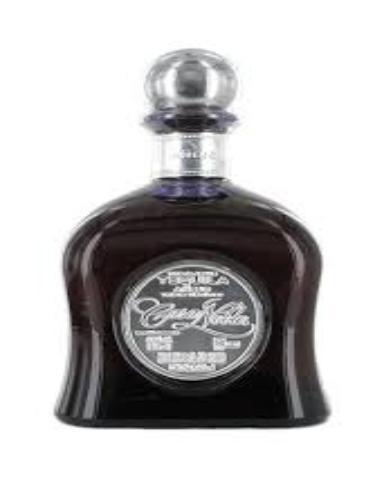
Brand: Casa Noble
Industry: Food